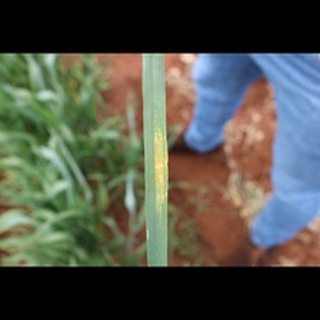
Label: wheat_black_rust